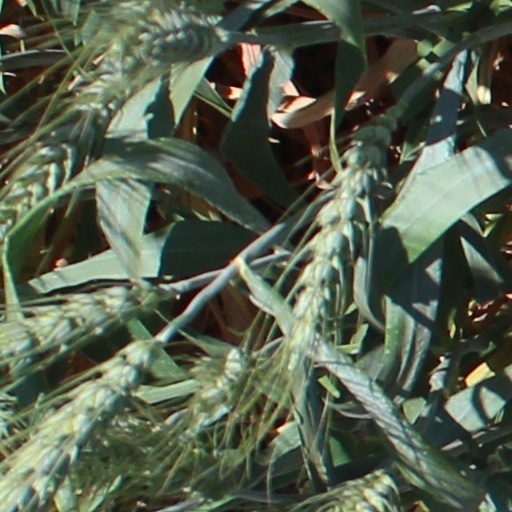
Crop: wheat